Timeline of the Tumu Crisis

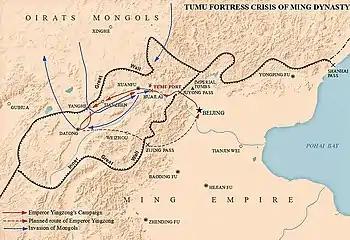
Map showing the Tumu campaign

When news of Emperor Yingzong's capture reached Beijing, chaos ensued as the city was only left with approximately 100,000 soldiers. Some officials suggested relocating the capital to the south in order to avoid the advancing Mongol army, but Vice Minister of War Yu Qian strongly advocated for defending the capital. In this urgent situation, Empress Dowager Sun made the decision to enthrone Emperor Yingzong's younger brother, Zhu Qiyu, as the Jingtai Emperor, while also honoring Emperor Yingzong as the "emperor emeritus".